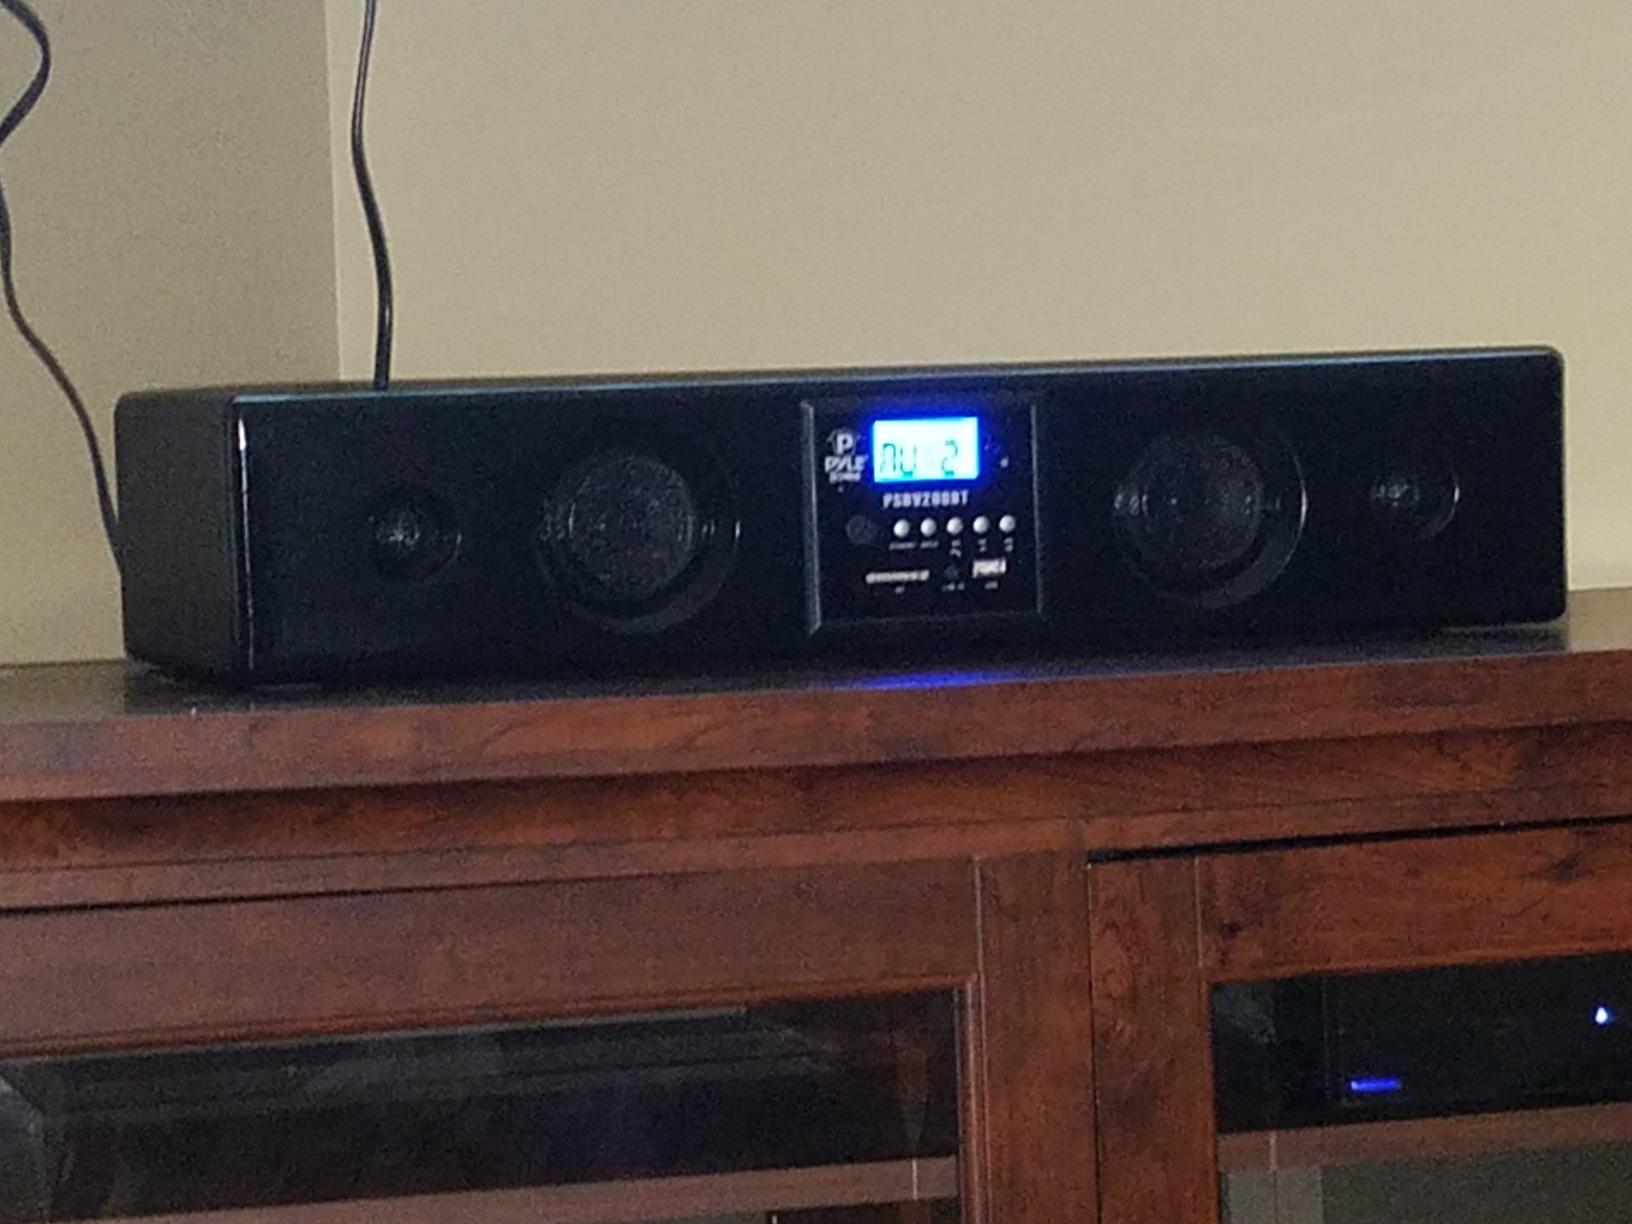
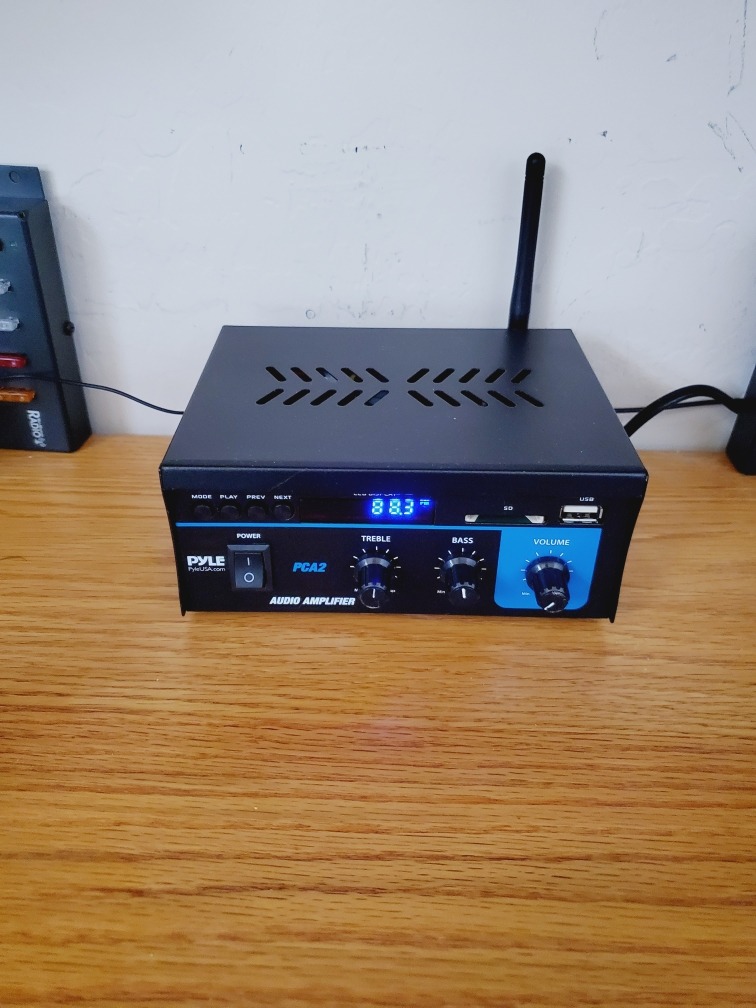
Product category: speaker
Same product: no